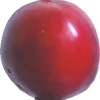
Label: cherry_wax_red